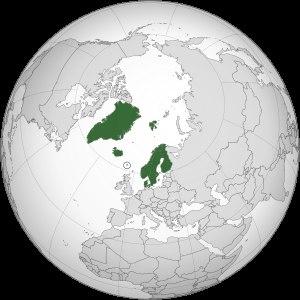
La Coupe nordique de futsal 2017 est la quatrième édition de la Coupe nordique de futsal qui a lieu en Norvège dans la ville de Stjørdal, un tournoi international de football pour les États des Pays nordiques affiliées à la FIFA organisée par l'UEFA.